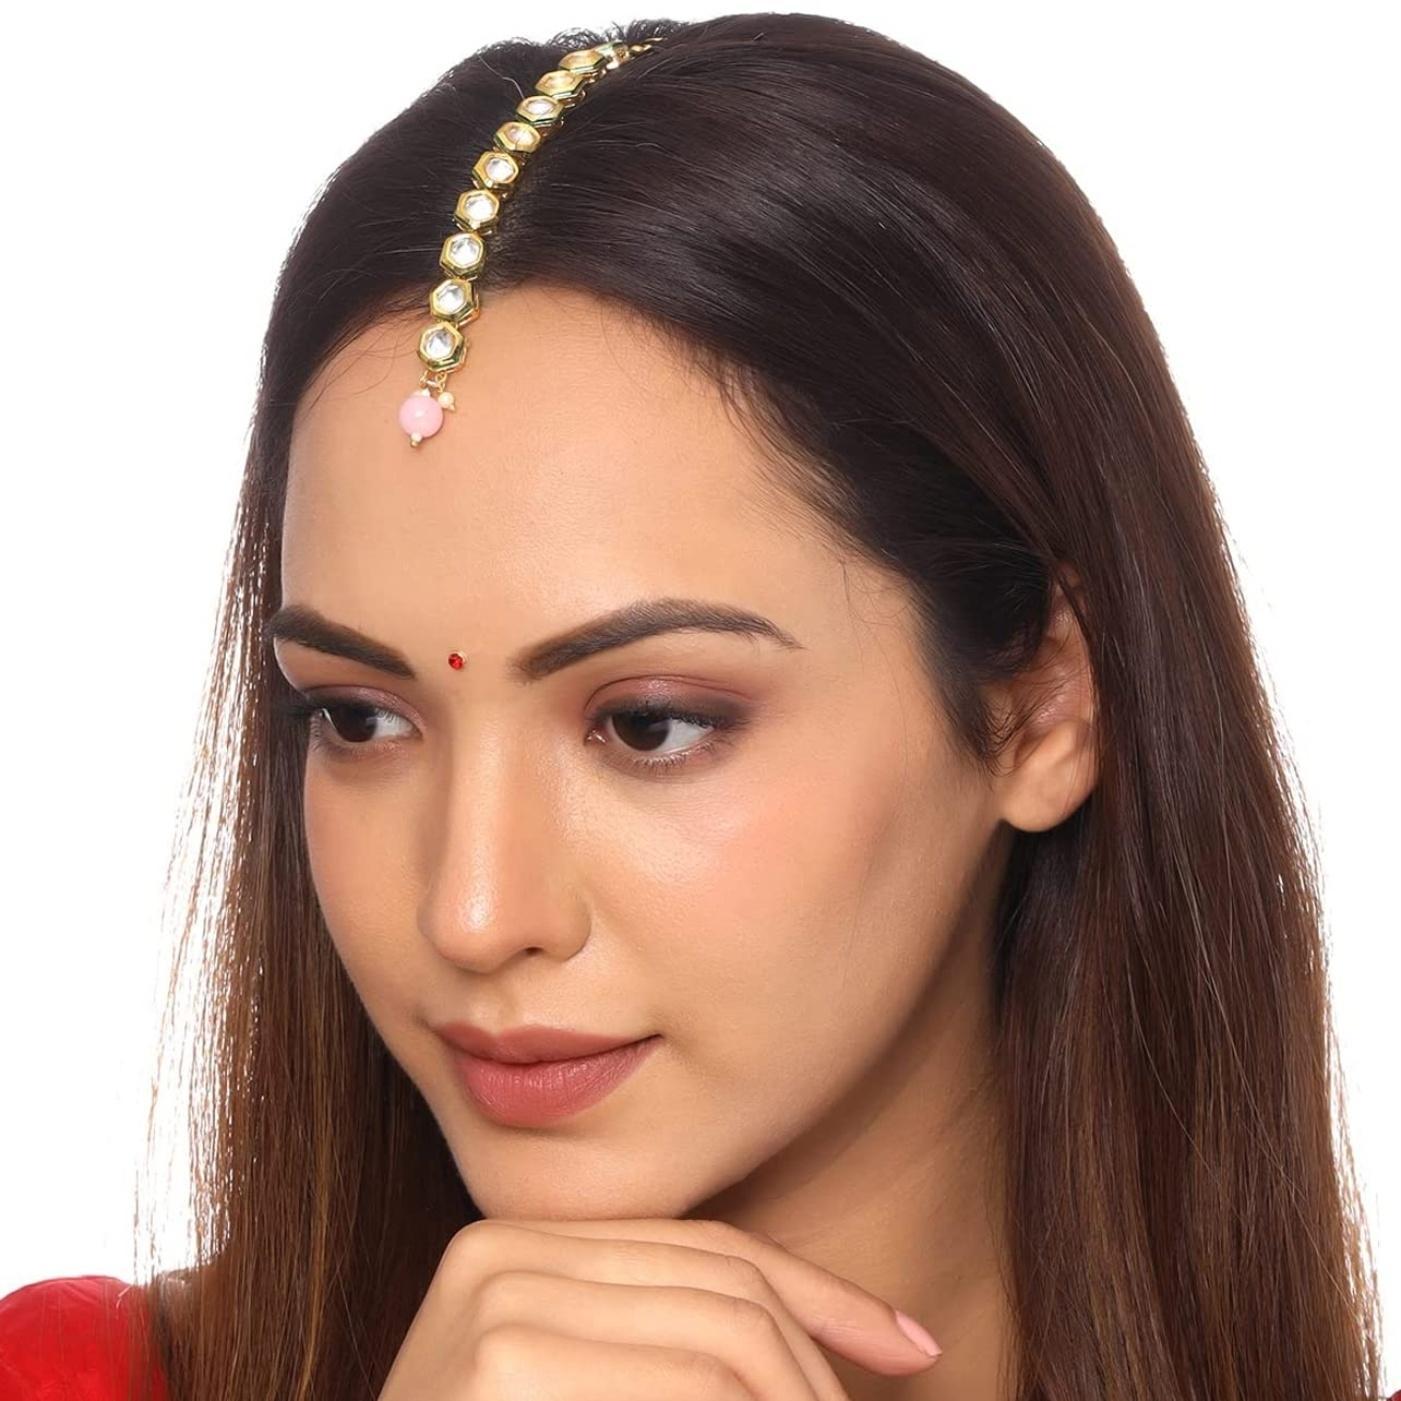
Yellow Chimes Women Gold Plated Metal Pink Pearl Studded Single Line Designed Drop Maangtikka - 13 cm (pack of 2)
Type: Traditional Jewellery
Brand: Yellow Chimes
Price: Rs. 359
 Yellow Chimes brings to you the latest designer earrings for women stylish designs and you can choose from assorted collections like oxidized earrings for girls and women, crystal earrings, silver earrings, gold earrings, pearl earrings for women with high quality finishing to drop an elegance on your persona with intricate designs. Yellow Chimes has always been one of the best seller brands on online marketplaces as we have the most demanding and trending designs and collections in price worthy quality. Yellow Chimes also has its unique party wear collections with latest and trendy looks which are suitable for parties, earrings combo for daily wear earrings for date nights. These collections are also suitable for valentine gifts, gifts for women, birthday gift for girls, anniversary gift for wife, gifts for girlfriend, mothers day gifts. You name it in the collection of jewellery, Yellow Chimes has something for everyone.
Features: This kundan maang tikka is a unique one of its kind traditional, stylish yet elegant piece to adorn your beauty refined and classic with yellow gold plating, it is sure to add an appeal to your looks, and complete the looks in your own feminine ethnic way,Yellow chimes by globalbees brings you skilfully crafted collection of kundan jewellery with quality checked raw materials used in its making, in accordance with the set industry norms, giving the product a superior attractiveness, superior shine and a fine finishing,Usage- an ethnic dress- be it saree to drape or kurta suit of any style, perfect choice for all your festive occasions with this jewellery set you dont need anything else to make you stand out,Size details maangtikka length - 13cm, width - 1cm weight - 1231gm,Gift for women - ideal valentine, birthday, anniversary gift for someone you love with our packaging box, you do not need to opt-in for any additional gift packaging the product comes in a beautiful elegant ready-to-gift box
Included: 2 Drop Maangtikka